Aadupuliyattam

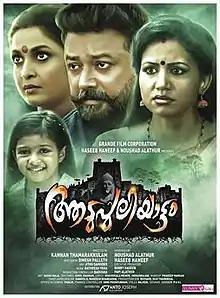
Poster

Aadupuliyattam is a 2016 Indian Malayalam-language horror film directed by Kannan Thamarakkulam and written by Dinesh Palleth, starring Jayaram, Om Puri, Ramya Krishnan, Sheelu Abraham, Akshara Kishor, Saju Navodaya, Ramesh Pisharody and Sampath Raj in lead roles. The major filming locations are Palani and Thodupuzha. Film released on 20 May 2016.